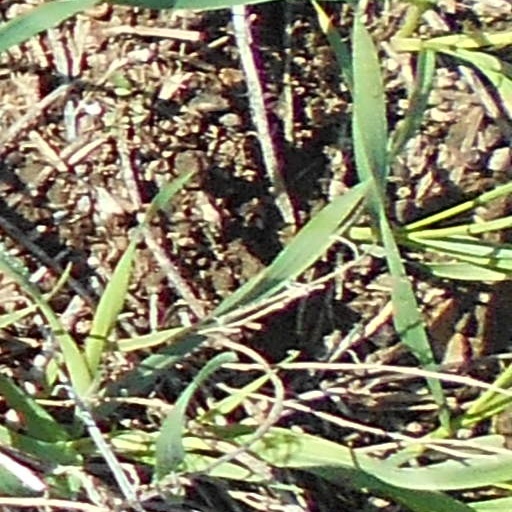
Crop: wheat